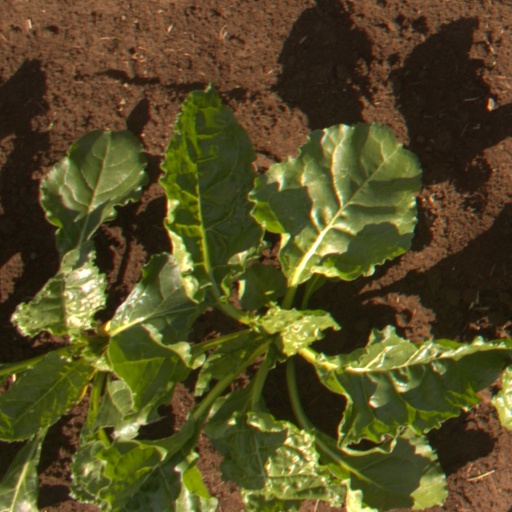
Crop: sugar beet